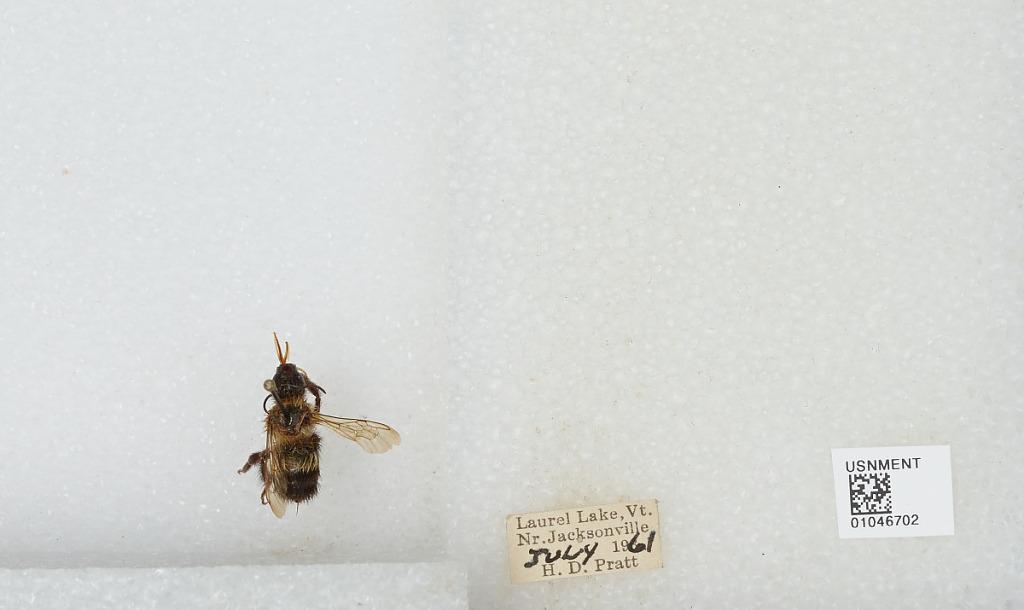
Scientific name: Bombus sp.
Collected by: H. Pratt
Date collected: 1961-7-
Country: United States
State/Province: Vermont
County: Windham
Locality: Laurel Lake, Near Jacksonville
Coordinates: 42.8183, -72.8167